Answer in natural language. Consider the 3D positions of the objects in the scene and not just the 2D positions in the image. Is the centerpoint of  wooden dining table with stone top (highlighted by a blue box) at a higher height than walnut tv stand (highlighted by a green box)? Choose between the following options: yes or no
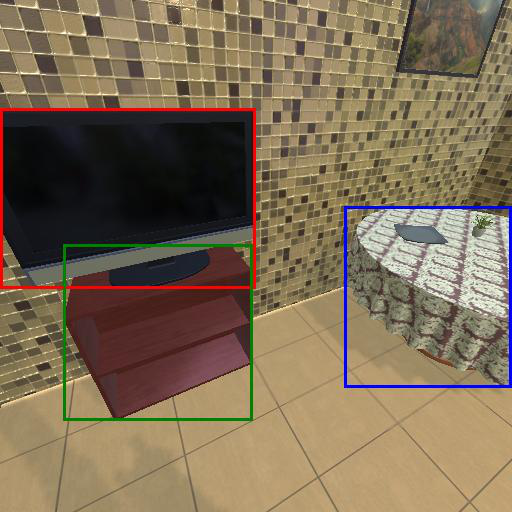
<answer>yes</answer>